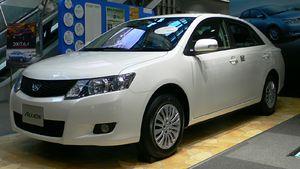
Une familiale routière, ou simplement familiale ou routière, est une automobile du segment D, plus grande et généralement plus puissante qu'une familiale compacte mais plus petite qu'une grande routière. Elles sont faites pour le transport sur de plus longues distances de cinq à six personnes. En Europe, leur taille varie en moyenne de 4,60 m à 4,90 m.